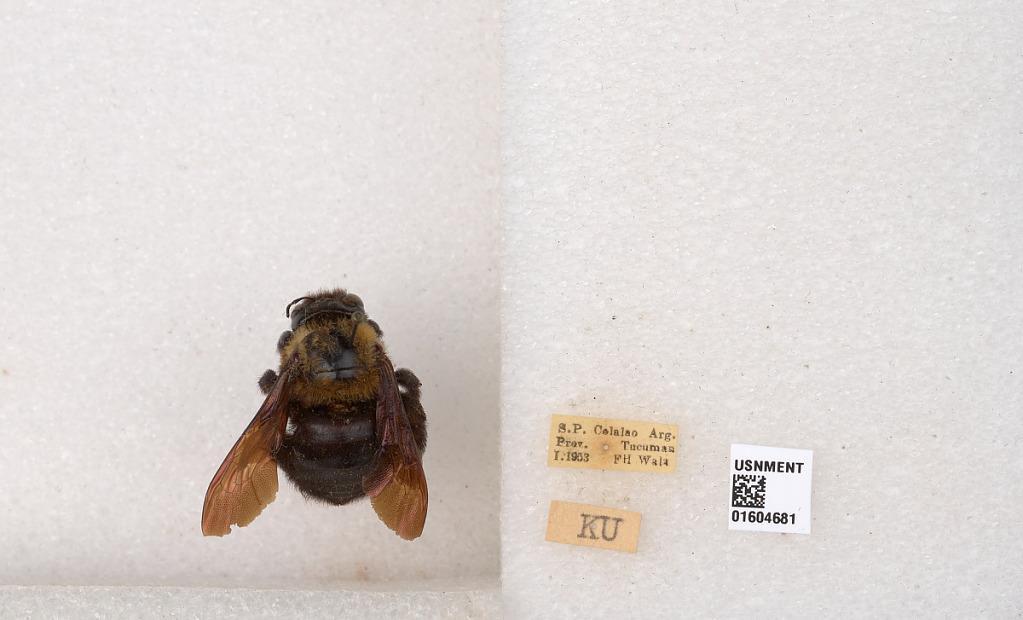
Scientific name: Xylocopa (Neoxylocopa) eximia Pérez
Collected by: F. Walz
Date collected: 1953-1-1
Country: Argentina
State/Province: Tucuman
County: Trancas
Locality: San Pedro do Colalao